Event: Nepal Earthquake
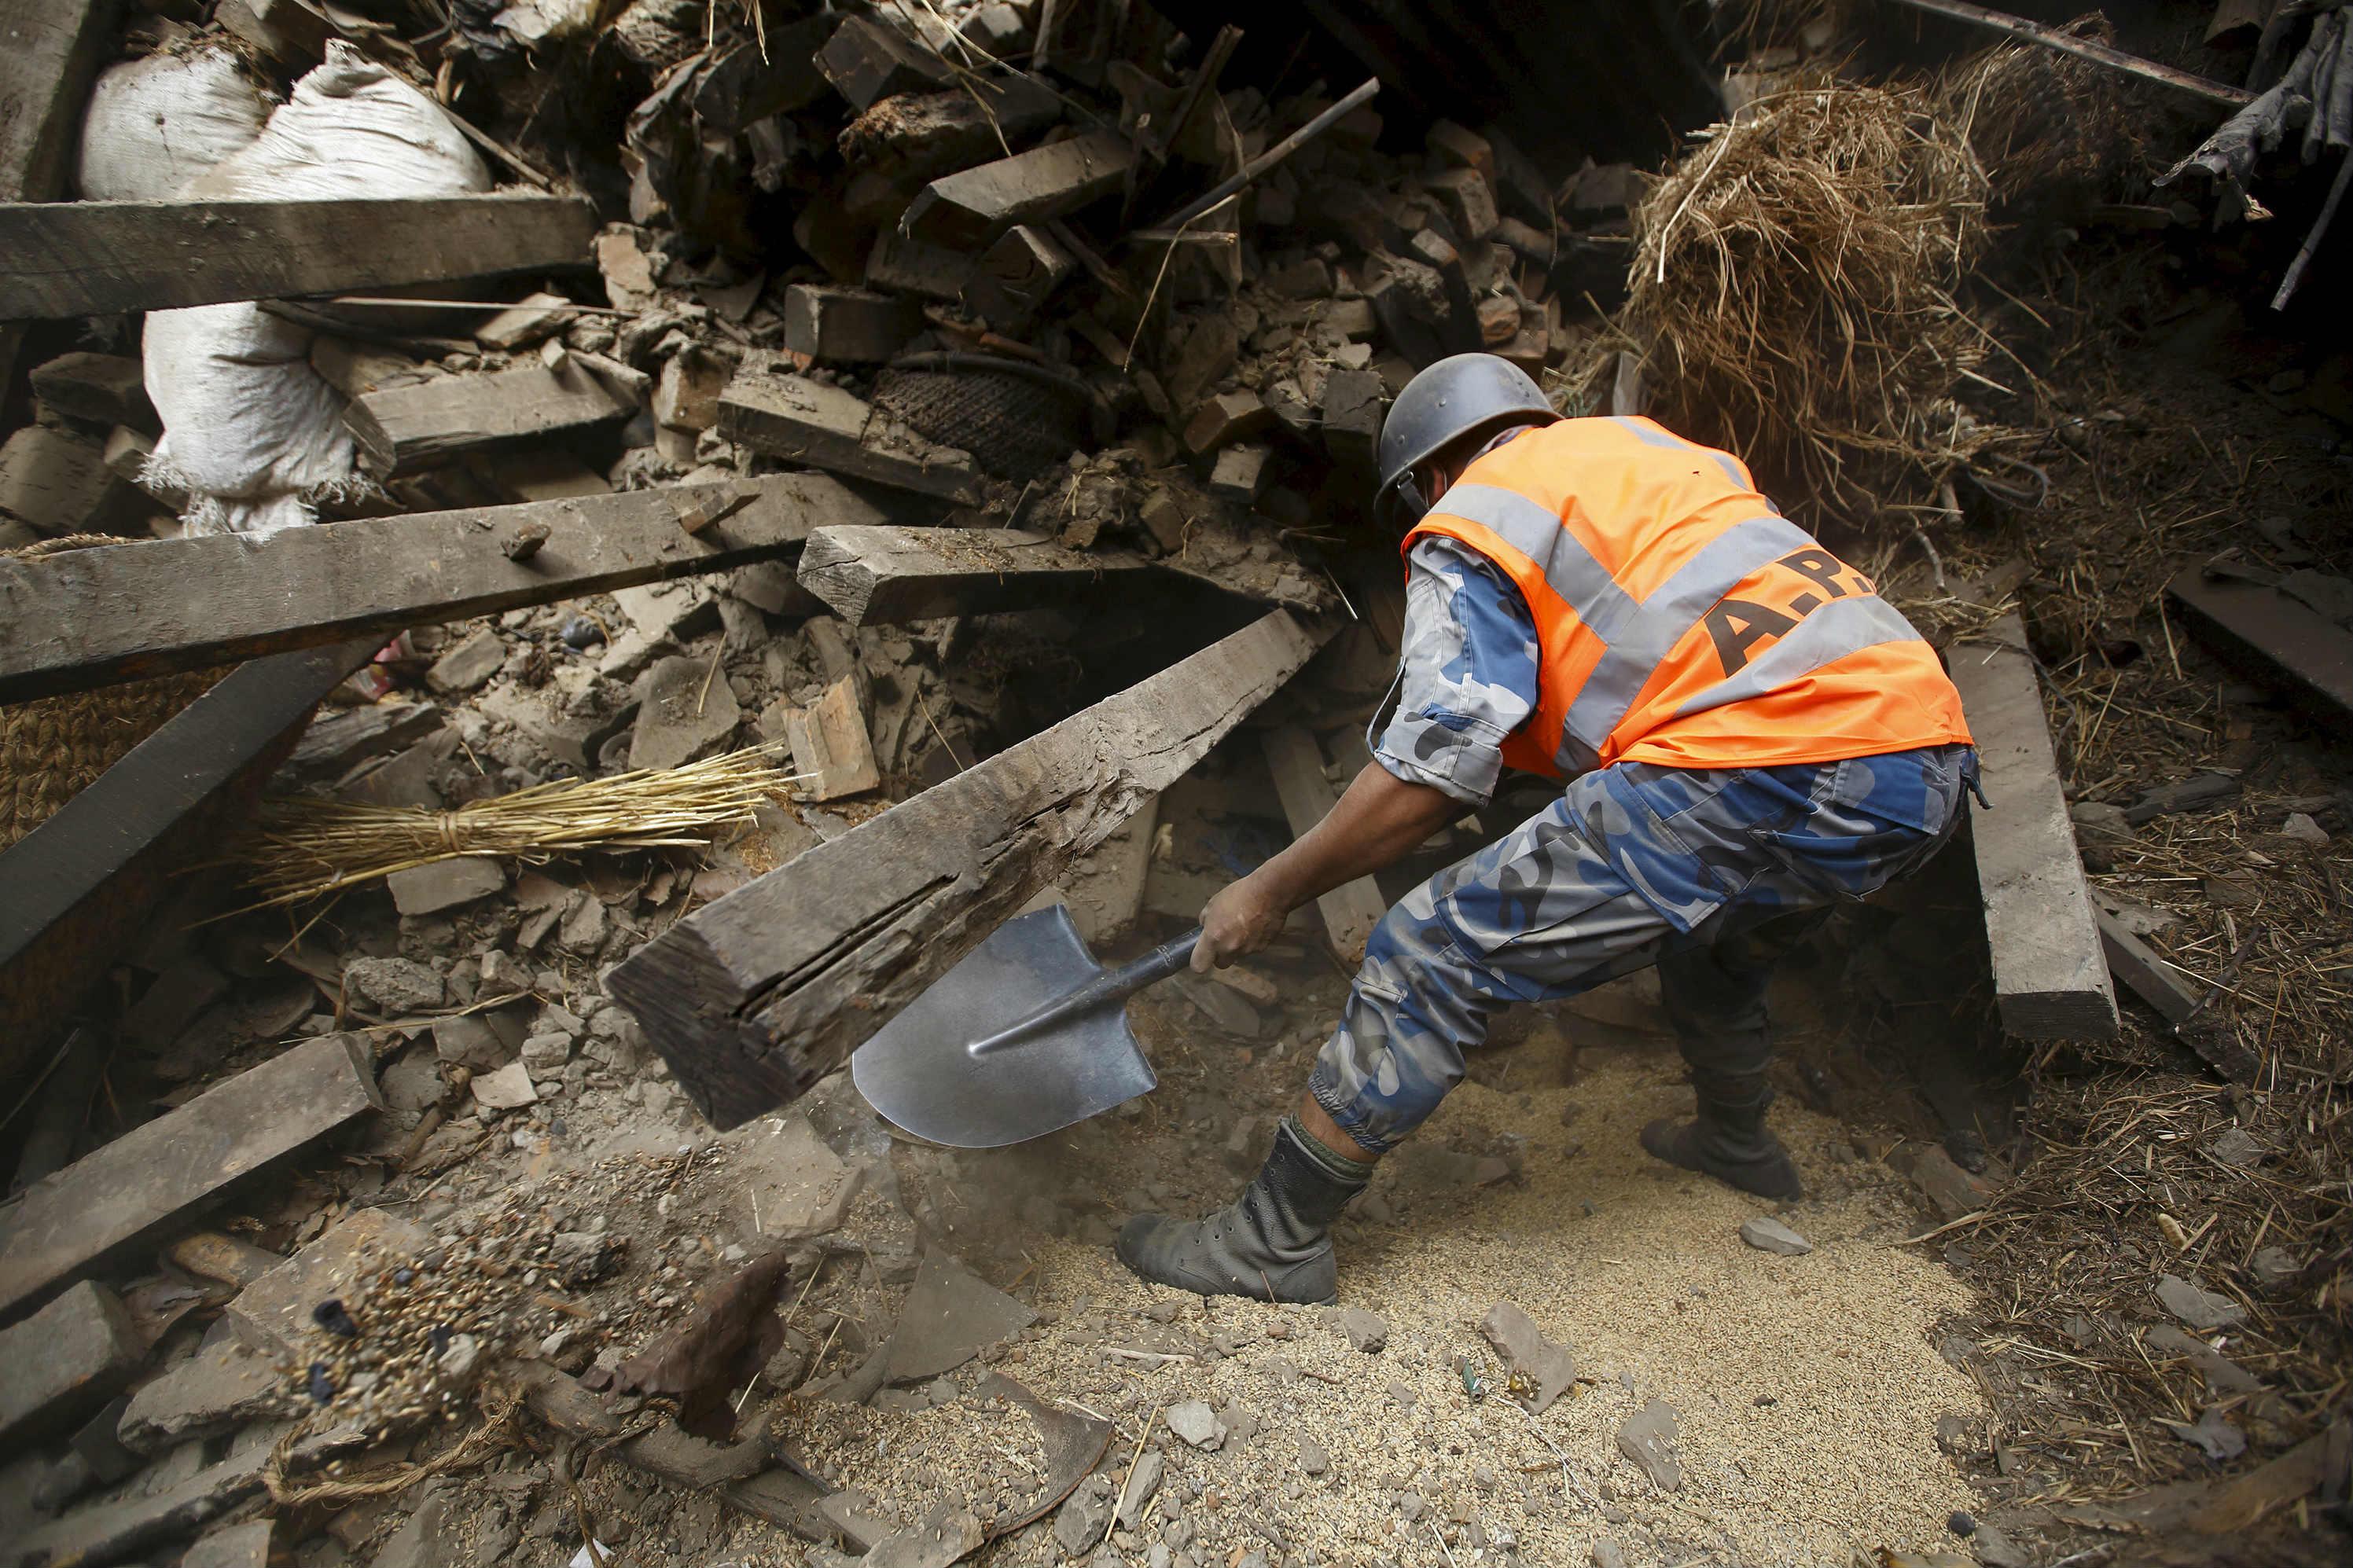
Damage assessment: damage